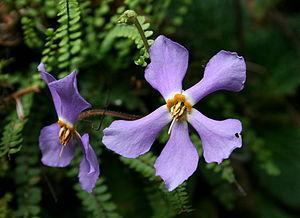
Ramondie des Pyrénées - Jardin botanique alpin La Jaÿsinia à Samoëns (France).
La ramondie des Pyrénées ou ramonde des Pyrénées est une plante herbacée de la famille des Gesnériacées. C'est une plante endémique du massif pyrénéen.
Le Béarn, situé au nord-ouest des Pyrénées, est une ancienne principauté souveraine puis une ancienne province française à partir de 1620. Depuis 1790, le Béarn fait partie du département des Pyrénées-Atlantiques et depuis 2016 de la région Nouvelle-Aquitaine. Les intercommunalités béarnaises créent le pôle métropolitain Pays de Béarn en 2018. Le territoire béarnais regroupe la plaine des gaves de Pau et d'Oloron, les coteaux qui les entourent — Vic-Bilh, Soubestre, Entre-Deux-Gaves — et les trois hautes vallées pyrénéennes d'Ossau, Aspe et Barétous.
Le jardin botanique alpin La Jaÿsinia est situé à Samoëns, principale commune de la vallée du Giffre en Haute-Savoie. Il fait partie du Muséum national d'histoire naturelle et il est classé parmi les jardins remarquables de France.